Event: Nepal Earthquake
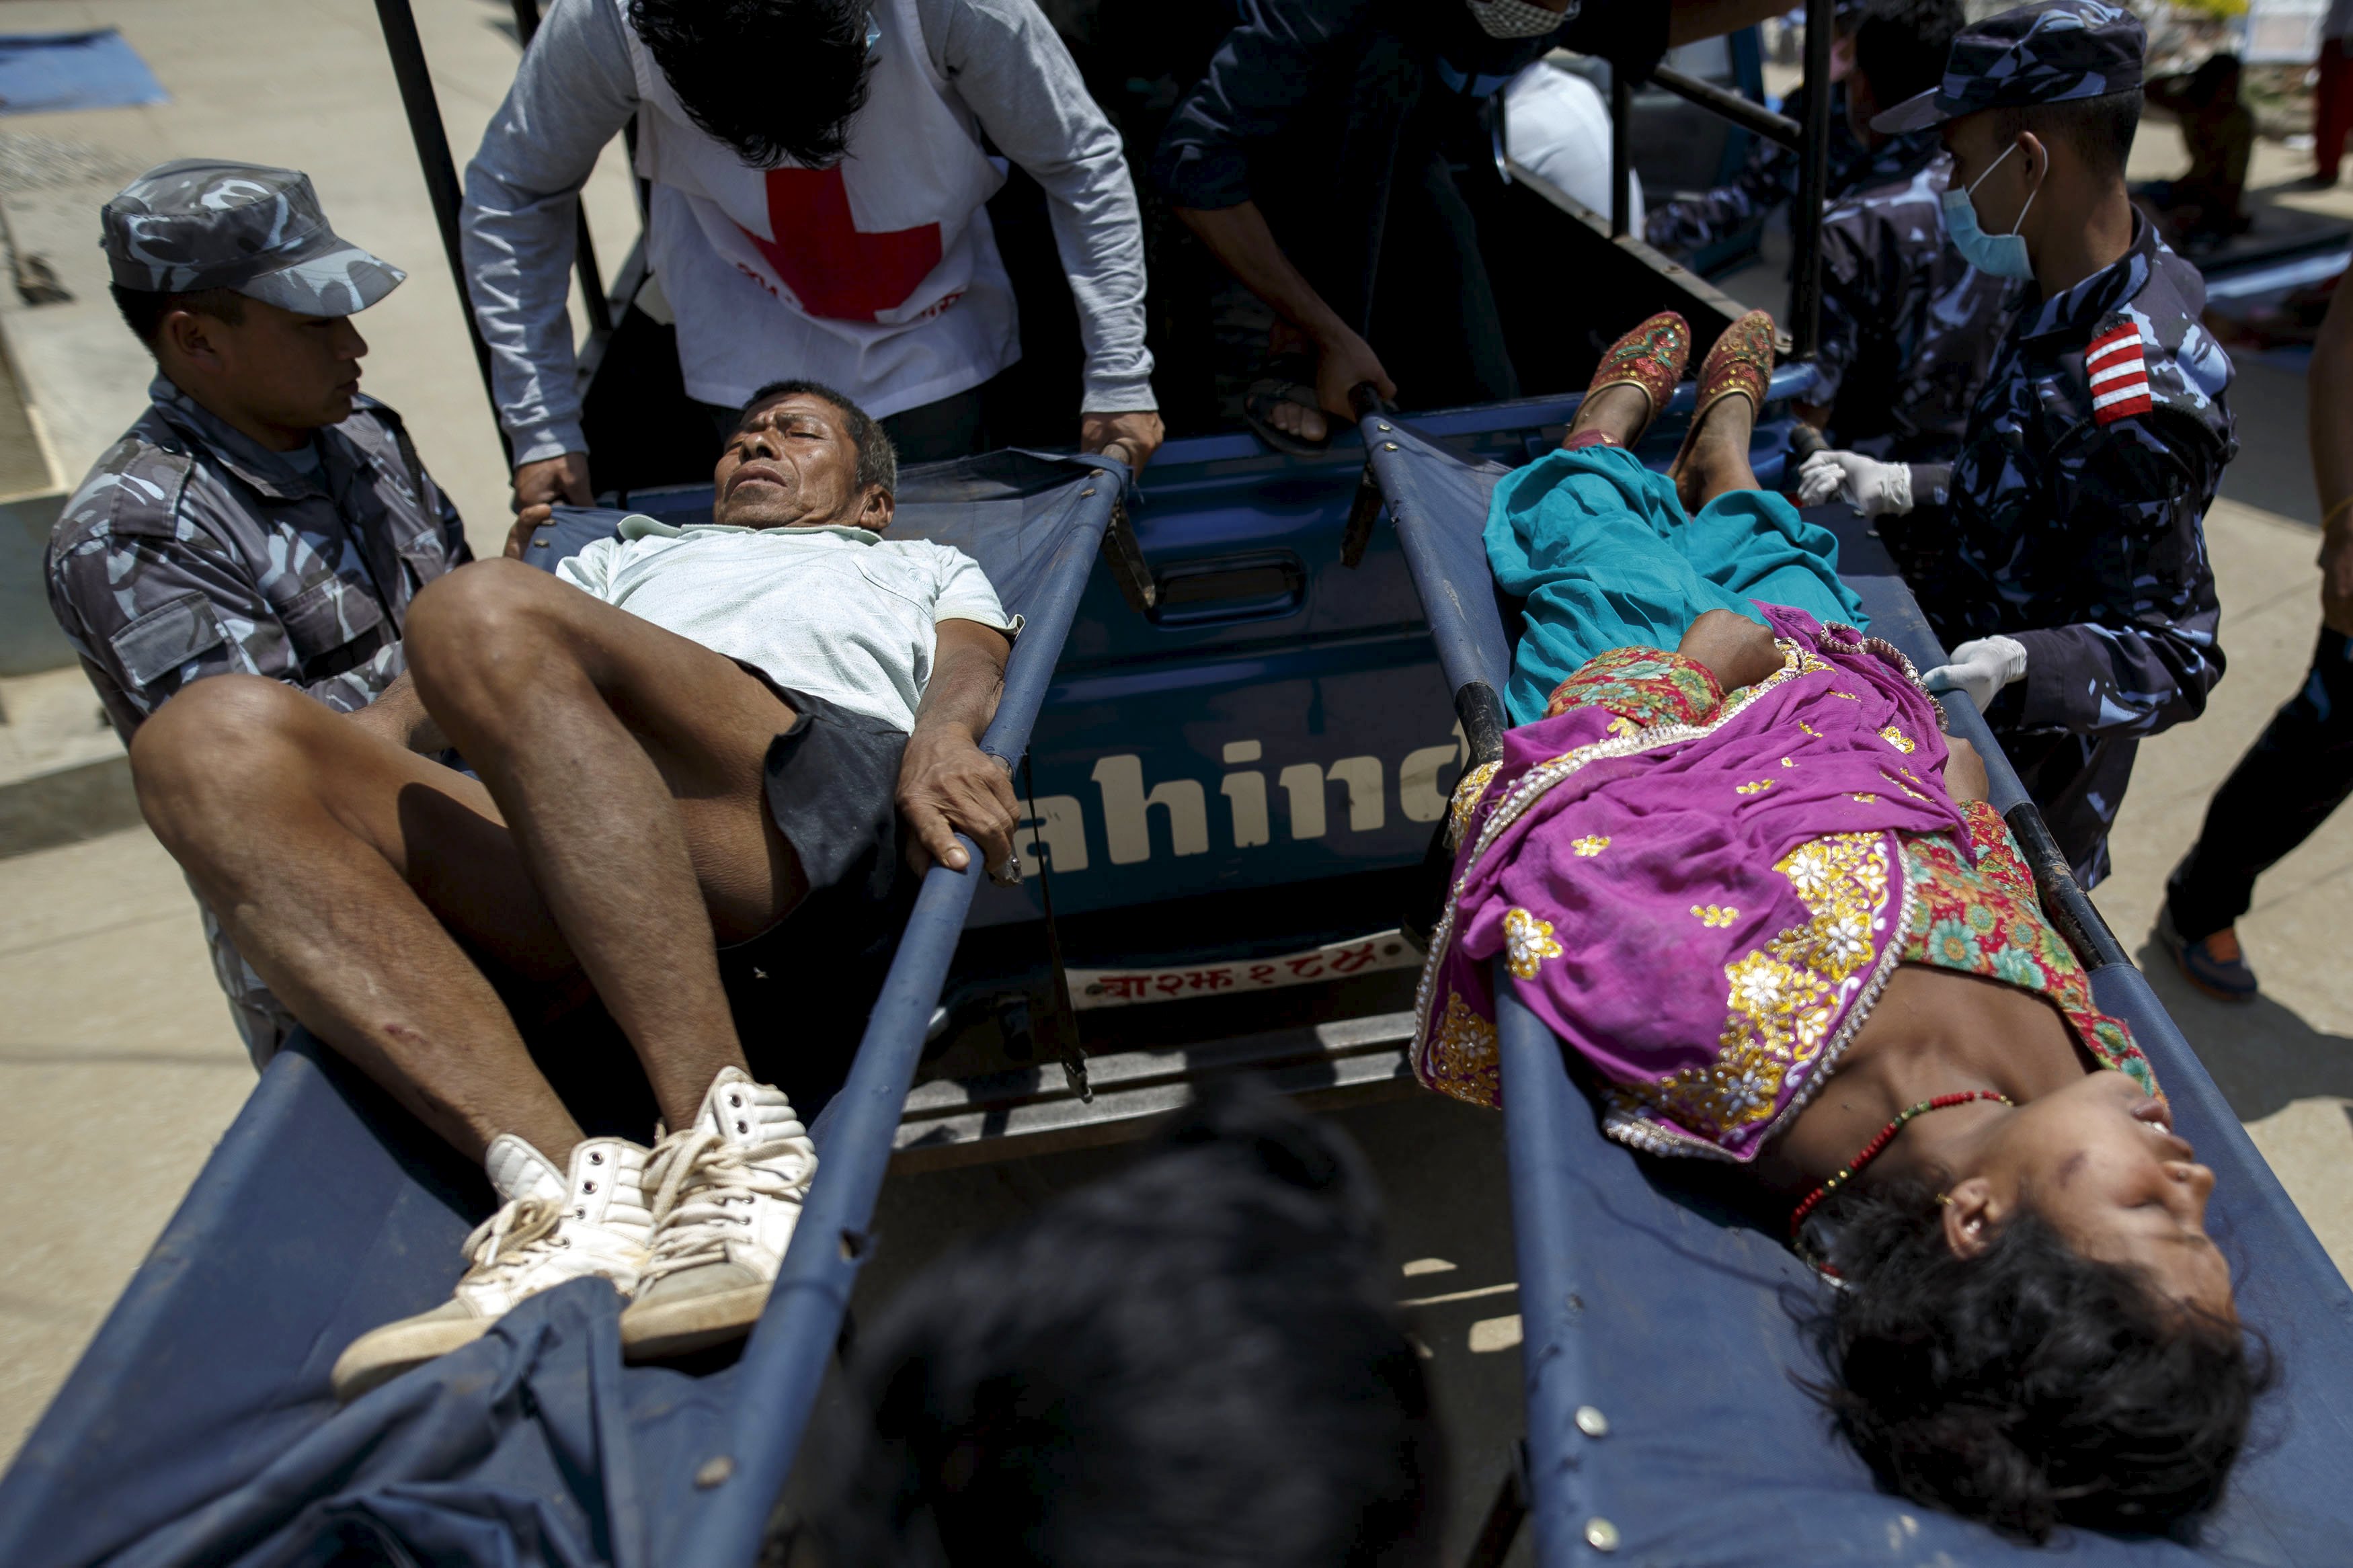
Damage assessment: no_damage